John D. Hawk

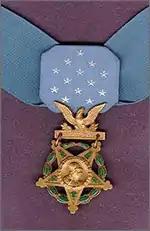
John D. Hawk, Medal of Honor recipient

John Druse "Bud" Hawk (May 30, 1924 − November 4, 2013) was a United States Army soldier and a recipient of the United States military's highest decoration, the Medal of Honor, for his actions in World War II during the battle of the Falaise pocket.